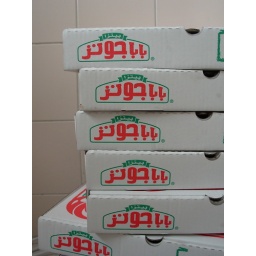
Papa John's pizza box in Arabic - Dubai